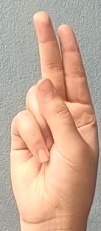
ASL sign: U